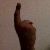
The image shows a hand gesture representing the number 1 in Indian Sign Language.